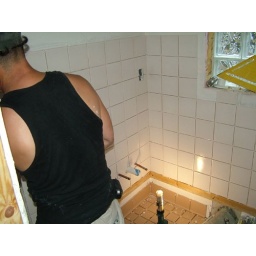
Philipe installing recycled tile in 1st floor bath